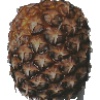
Label: Pineapple 1